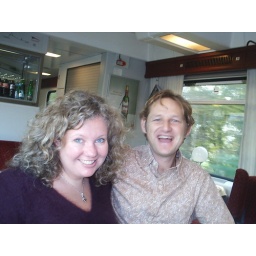
in the dining car of the train between brno and bratislava. paul's birthday weekend, october 2005